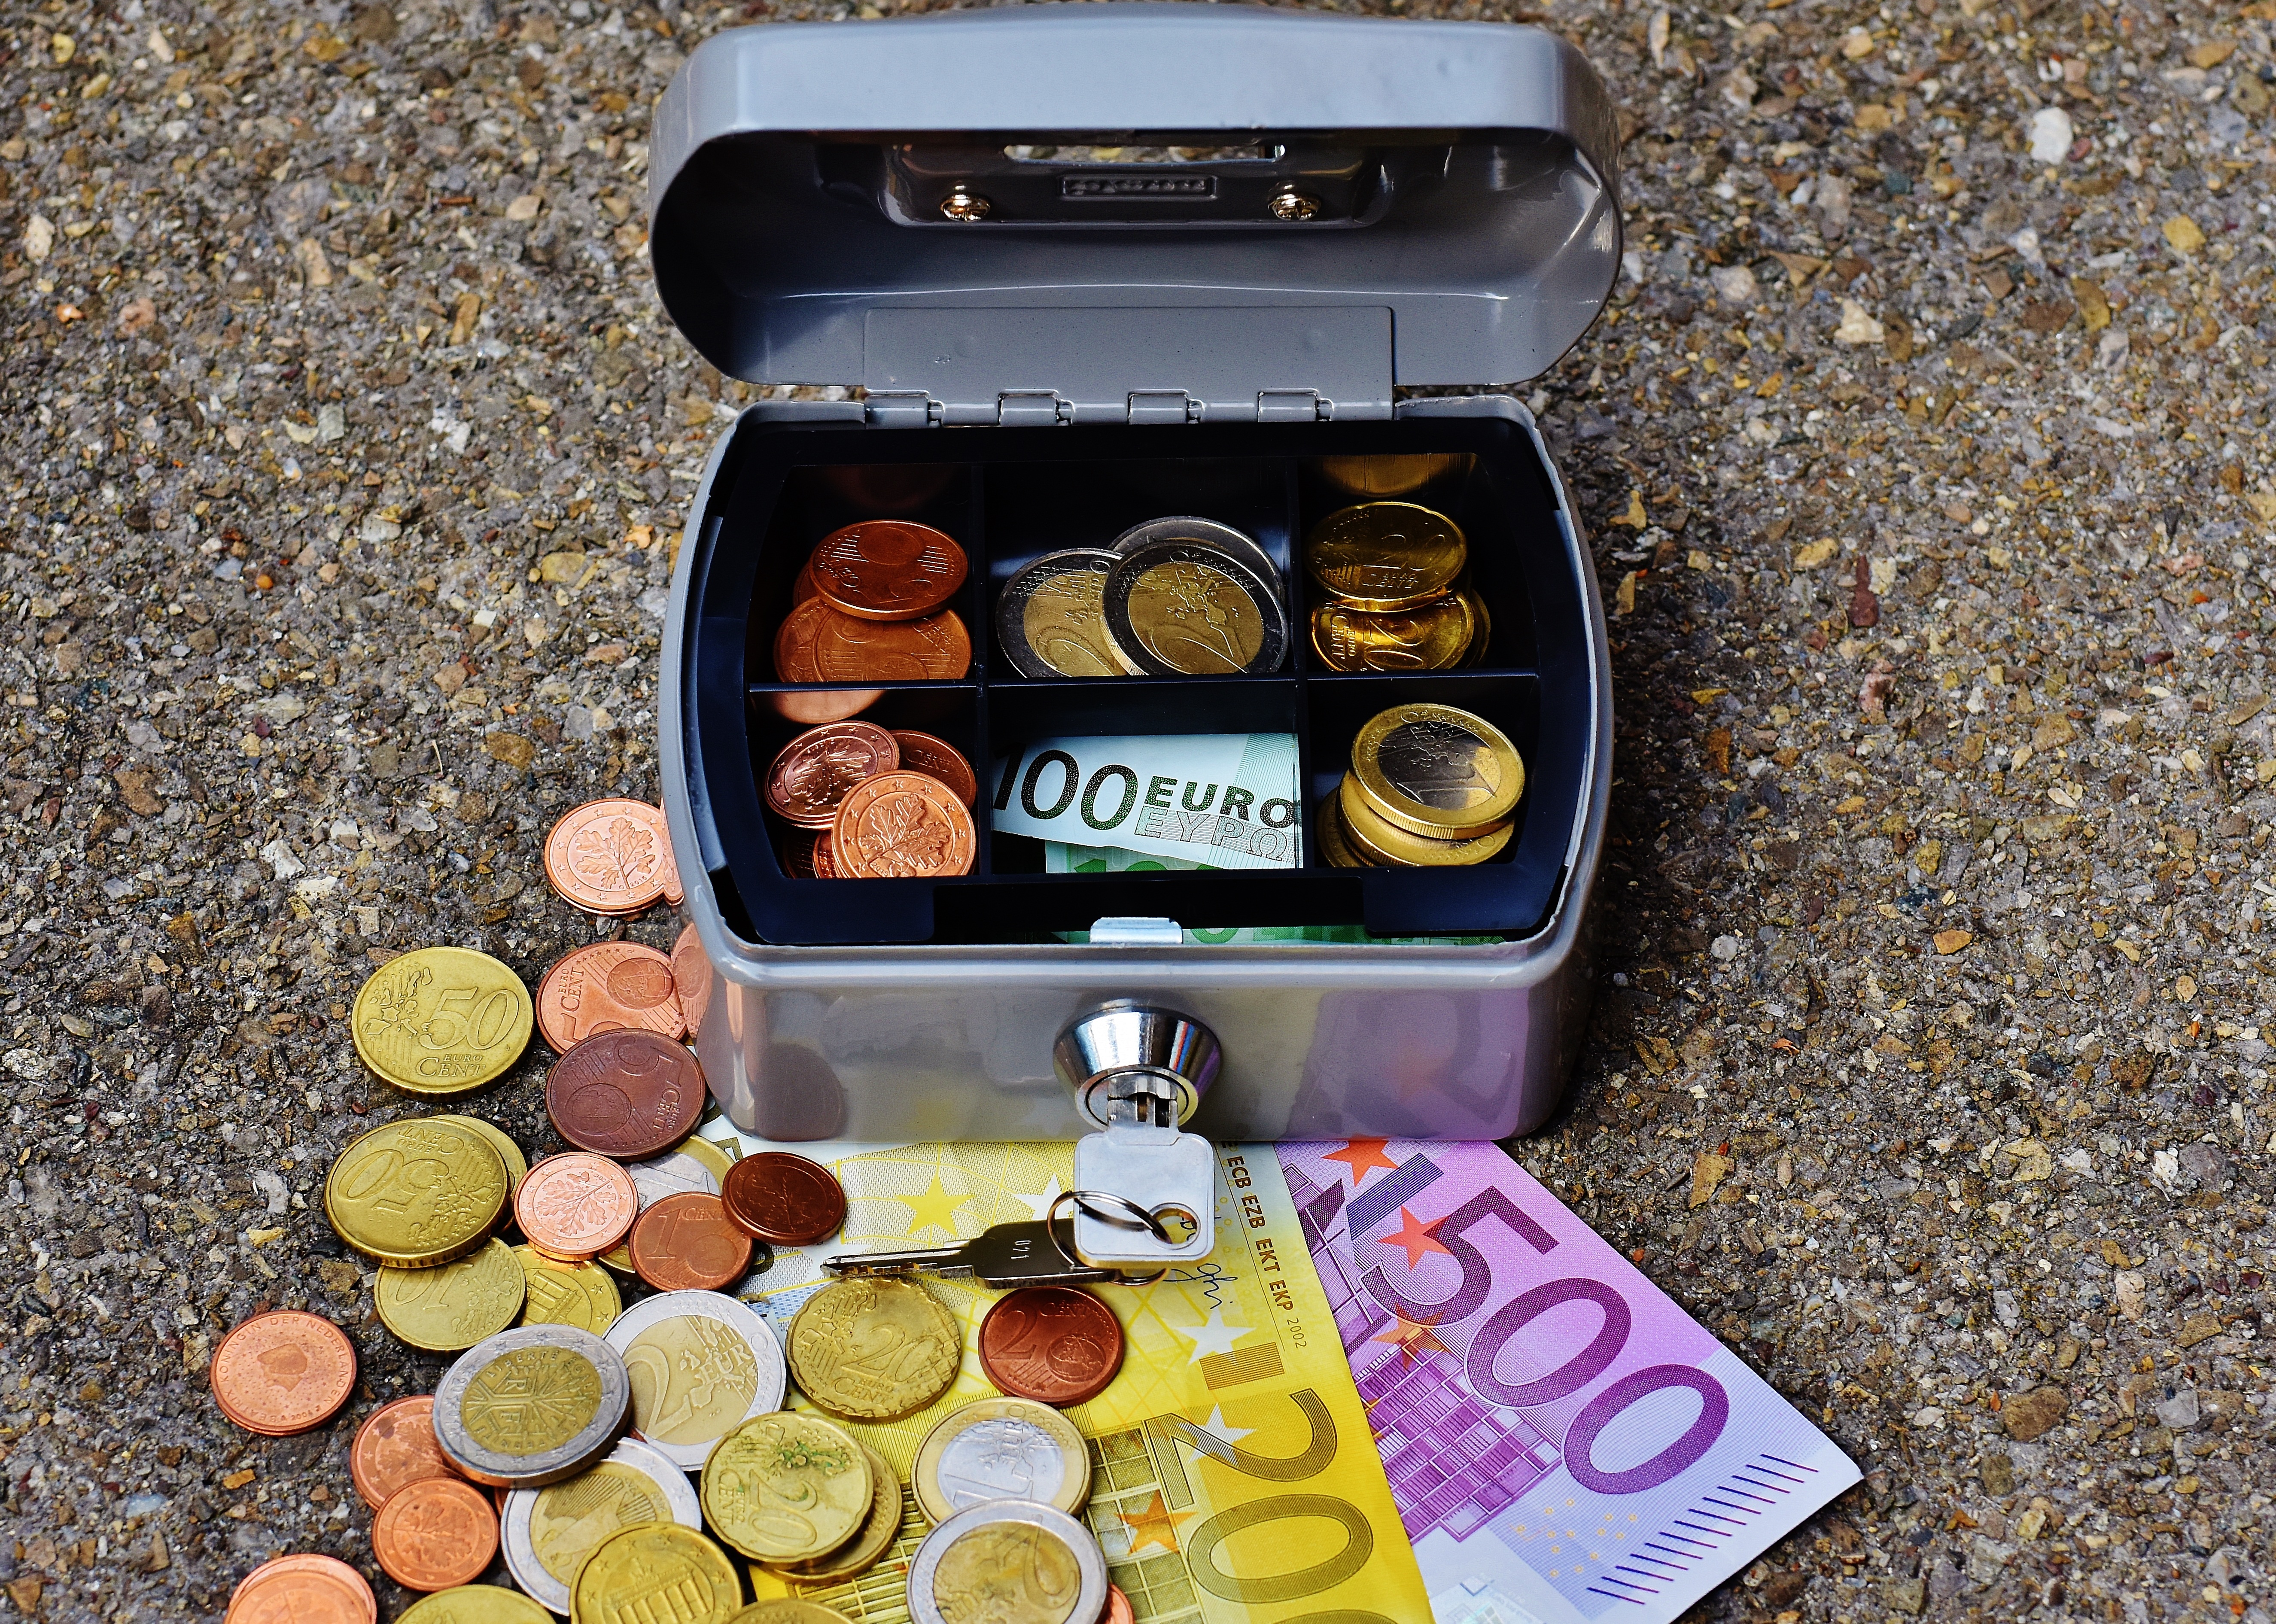
food, money, cash, currency, euro, games, cash and cash equivalents, finance, checkout, cashbox, cash box, money box